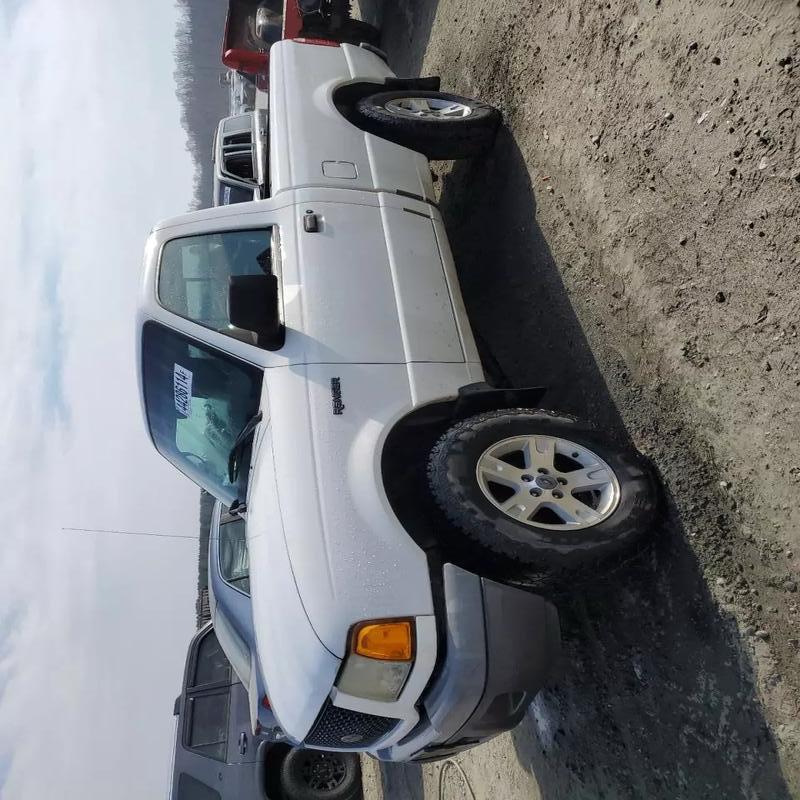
Aucun dommage détecté.
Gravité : aucun